Massimo Polidoro

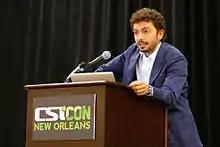
Massimo Polidoro participating in "The Investigators" panel at CSICon 2011 in New Orleans.

Polidoro is the executive director of CICAP, and was the editor of its journal, "Scienza & Paranormale", from its debut in 1993 to 2006. In 1996 he became the European representative for the James Randi Educational Foundation. In 2001, he became a member of the European Council of Skeptical Organisations (ECSO), and was nominated as a research fellow of CSICOP, the Committee for the Investigation of Claims of the Paranormal (now Committee for Skeptical Inquiry). When Martin Gardner left his regular column "Notes from a Fringe Watcher" in "The Skeptical Inquirer", the magazine of CSICOP, Polidoro was asked to take over, and the column was retitled "Notes on a Strange World".